Rugby union in Canada

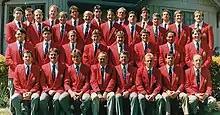
Canada National Rugby Squad, 1987 Rugby World Cup

The Canadian national men's team have competed in every world cup since the first tournament held in 1987, until 2023 when they failed to qualify. The team's best result came during the 1991 tournament, held in the United Kingdom, when they reached the quarter finals beating out Fiji and Romania before narrowly losing 19–13 to France in the pool stage then New Zealand in the quarter final.